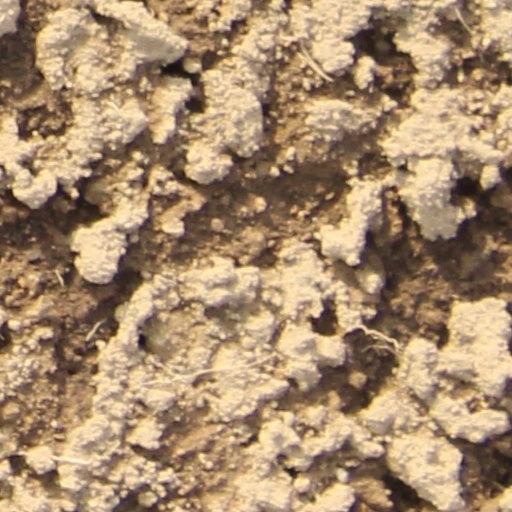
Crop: wheat